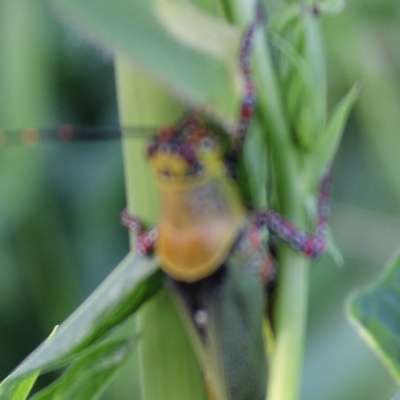
Crop: Maize
Condition: grasshoper